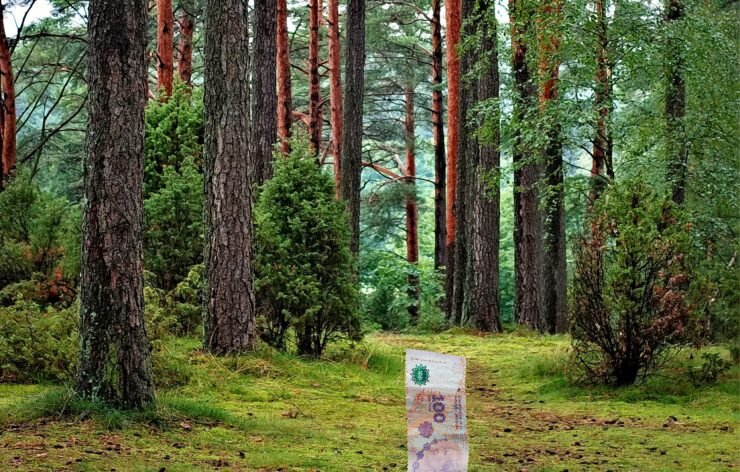
Denominación: 100